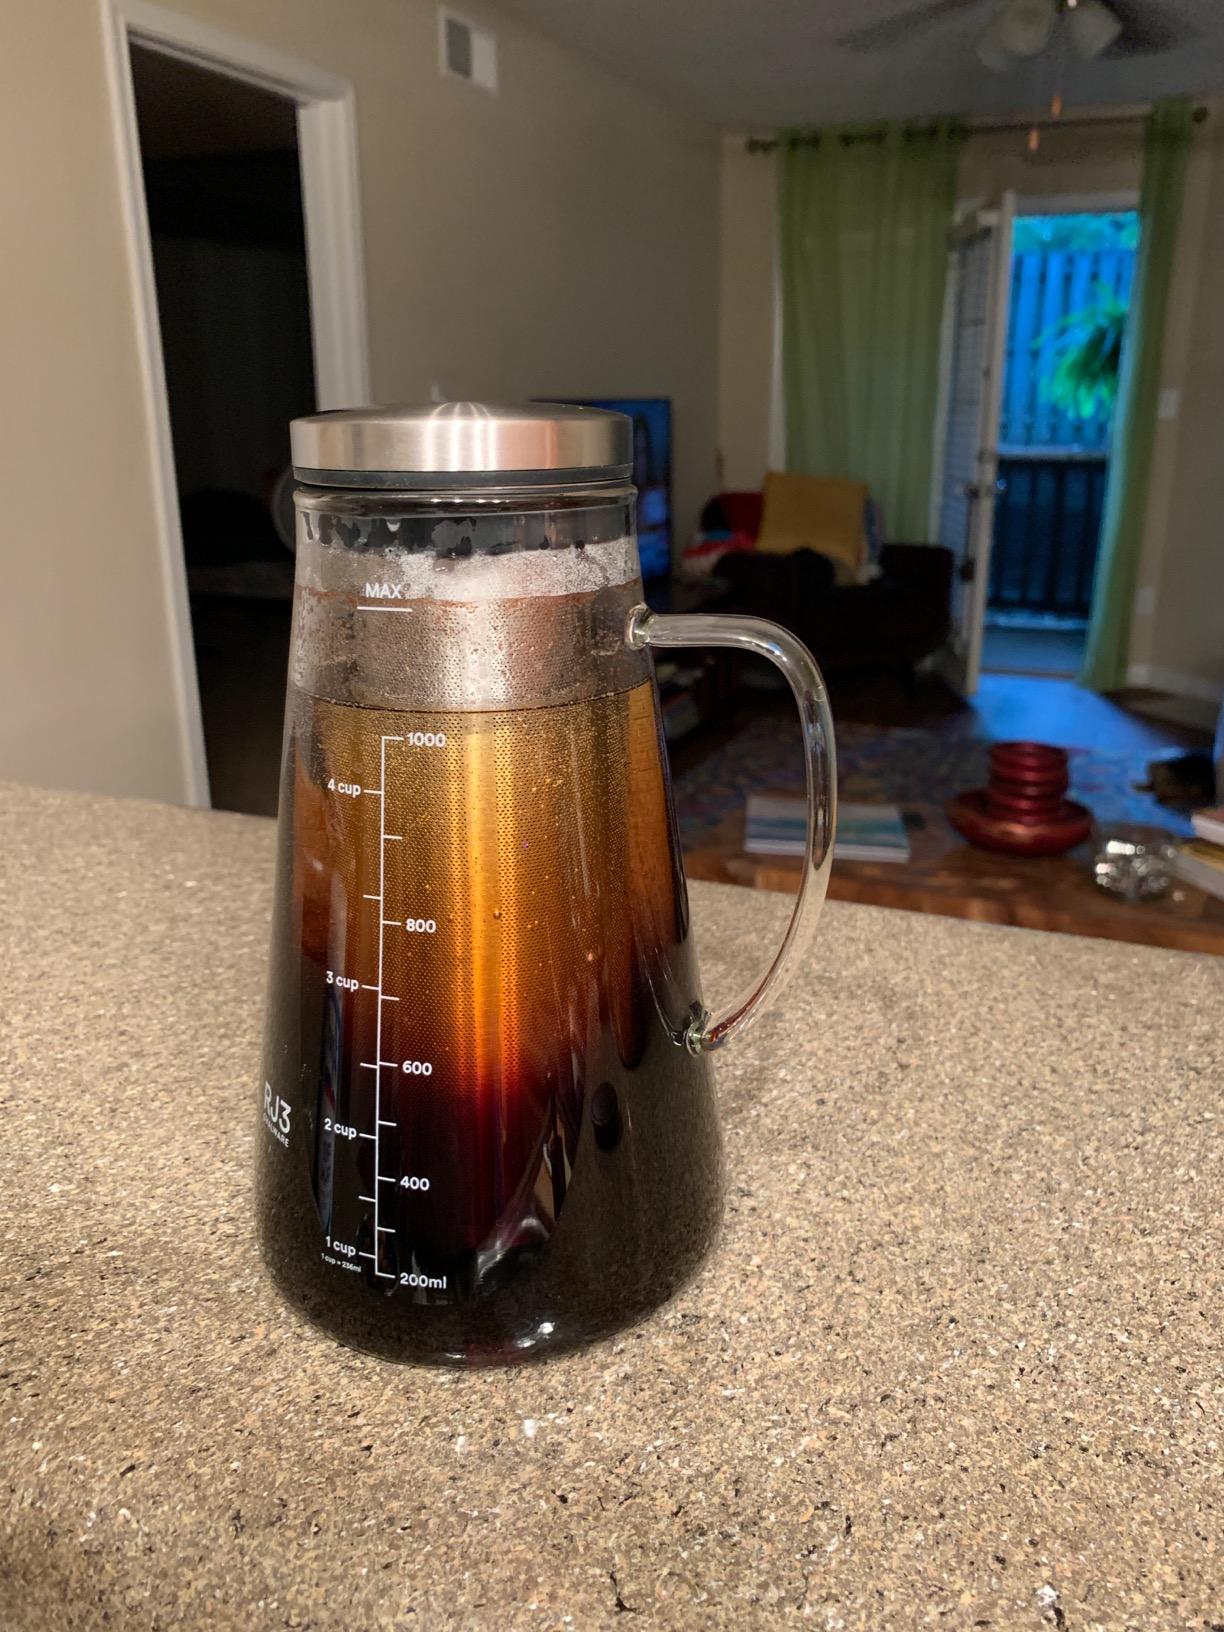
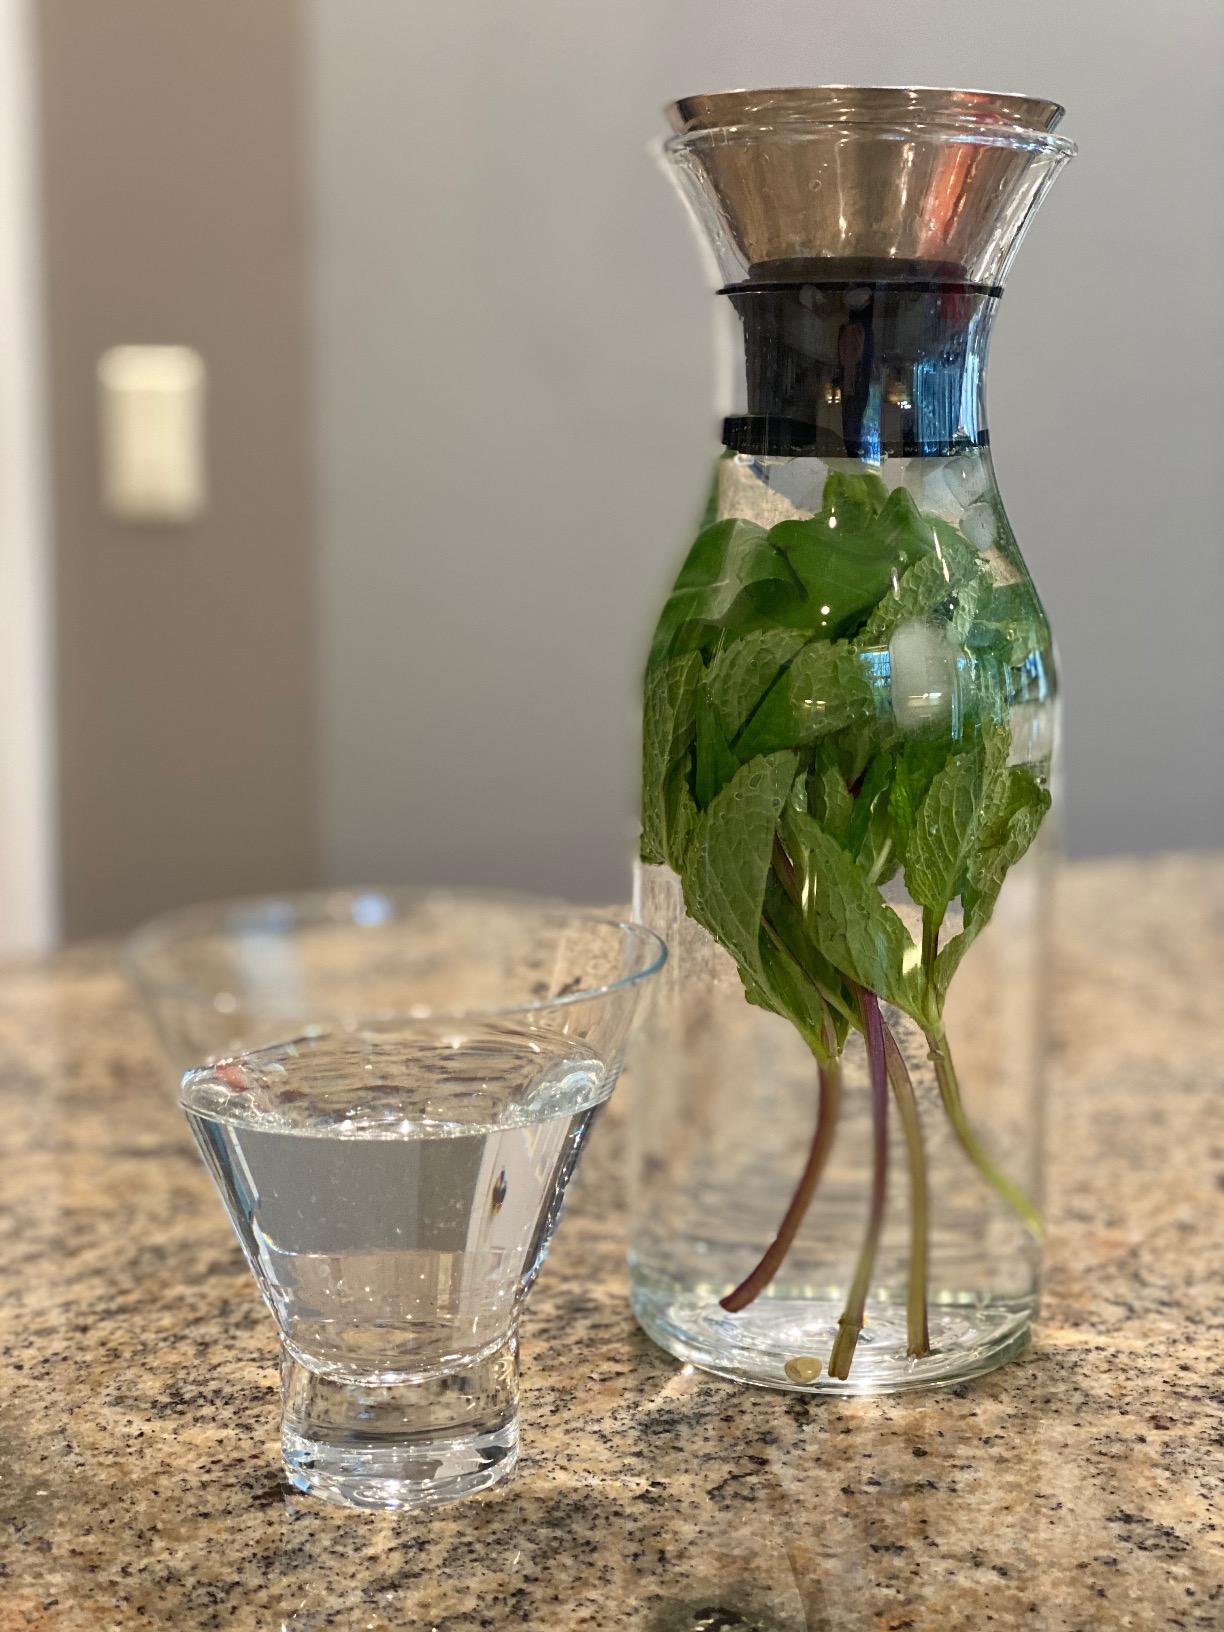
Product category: items_tea
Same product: no